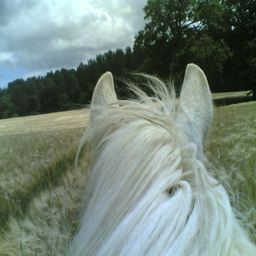
what better way to see the countryside in the summer than from horse back ! person